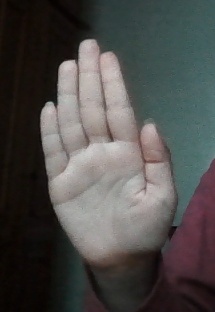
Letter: seen